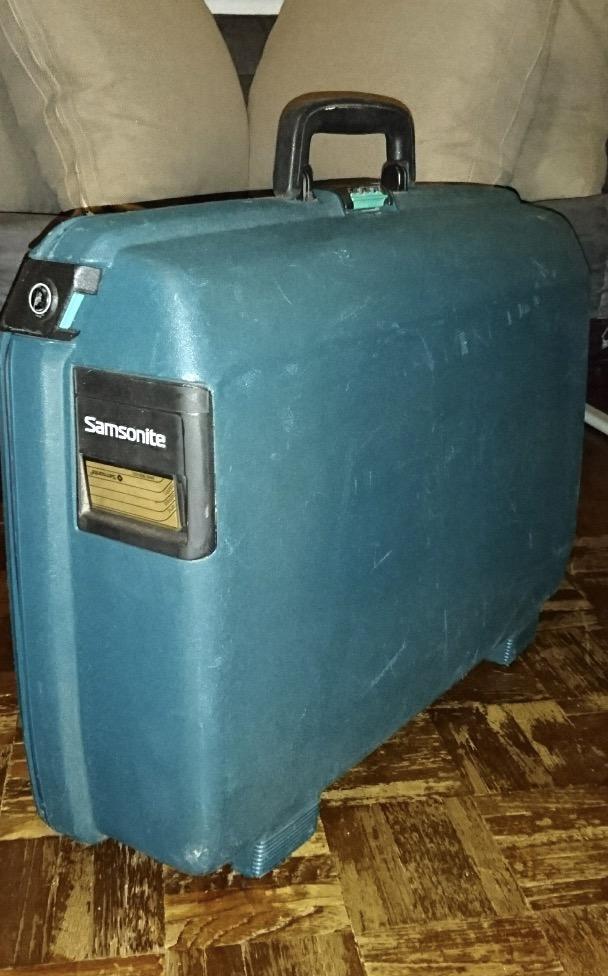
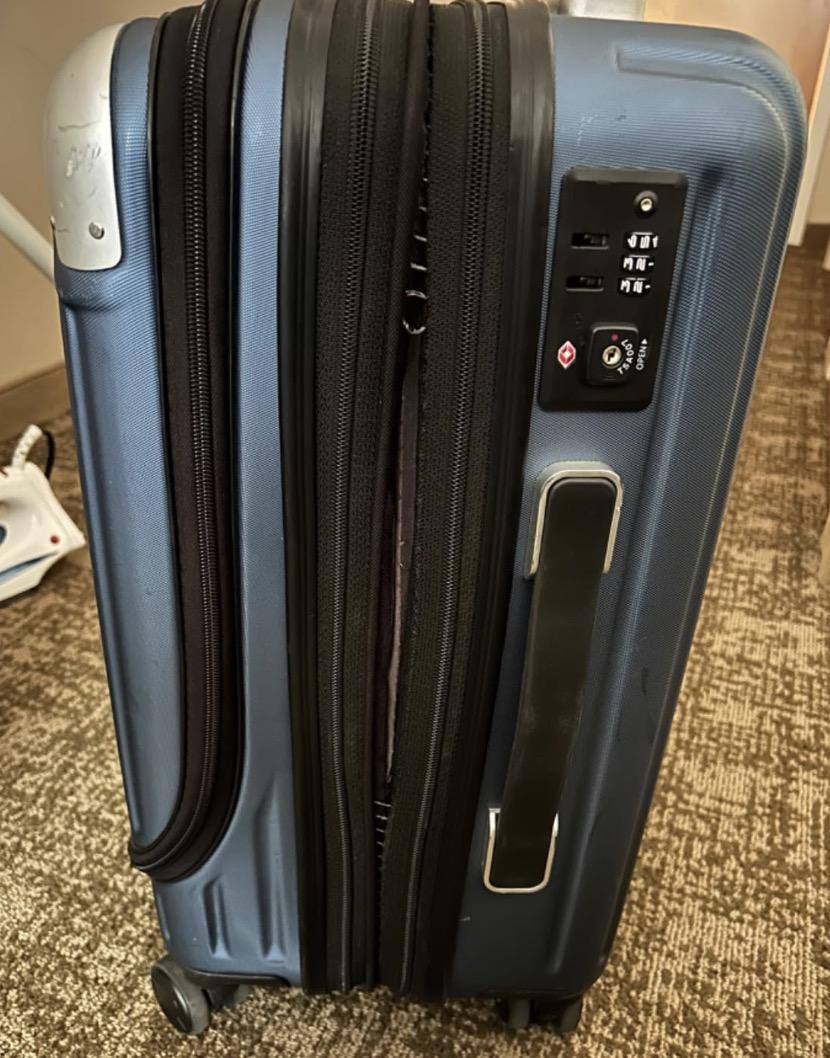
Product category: items_tea
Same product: no